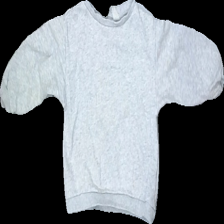
View: front
Type: Sweater
Category: Children
Brand: H&M
Colors: Grey
Material: 87% Cotton 13% Cont?
Cut: Regular, C-collar
Size: 98
Price range: <50
Recommended usage: Export
Description: Grey sweatshirt